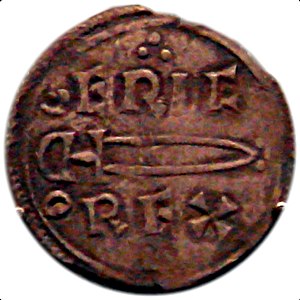
Erik Blodøkse
Erik Haraldsson Blodøkse var ældste søn af Harald Hårfager og Ragnhild Eriksdatter, datter af kong Erik af Jylland og kendt som "Ragnhild den mægtige". Han var Norges konge ca. 931 – 933.